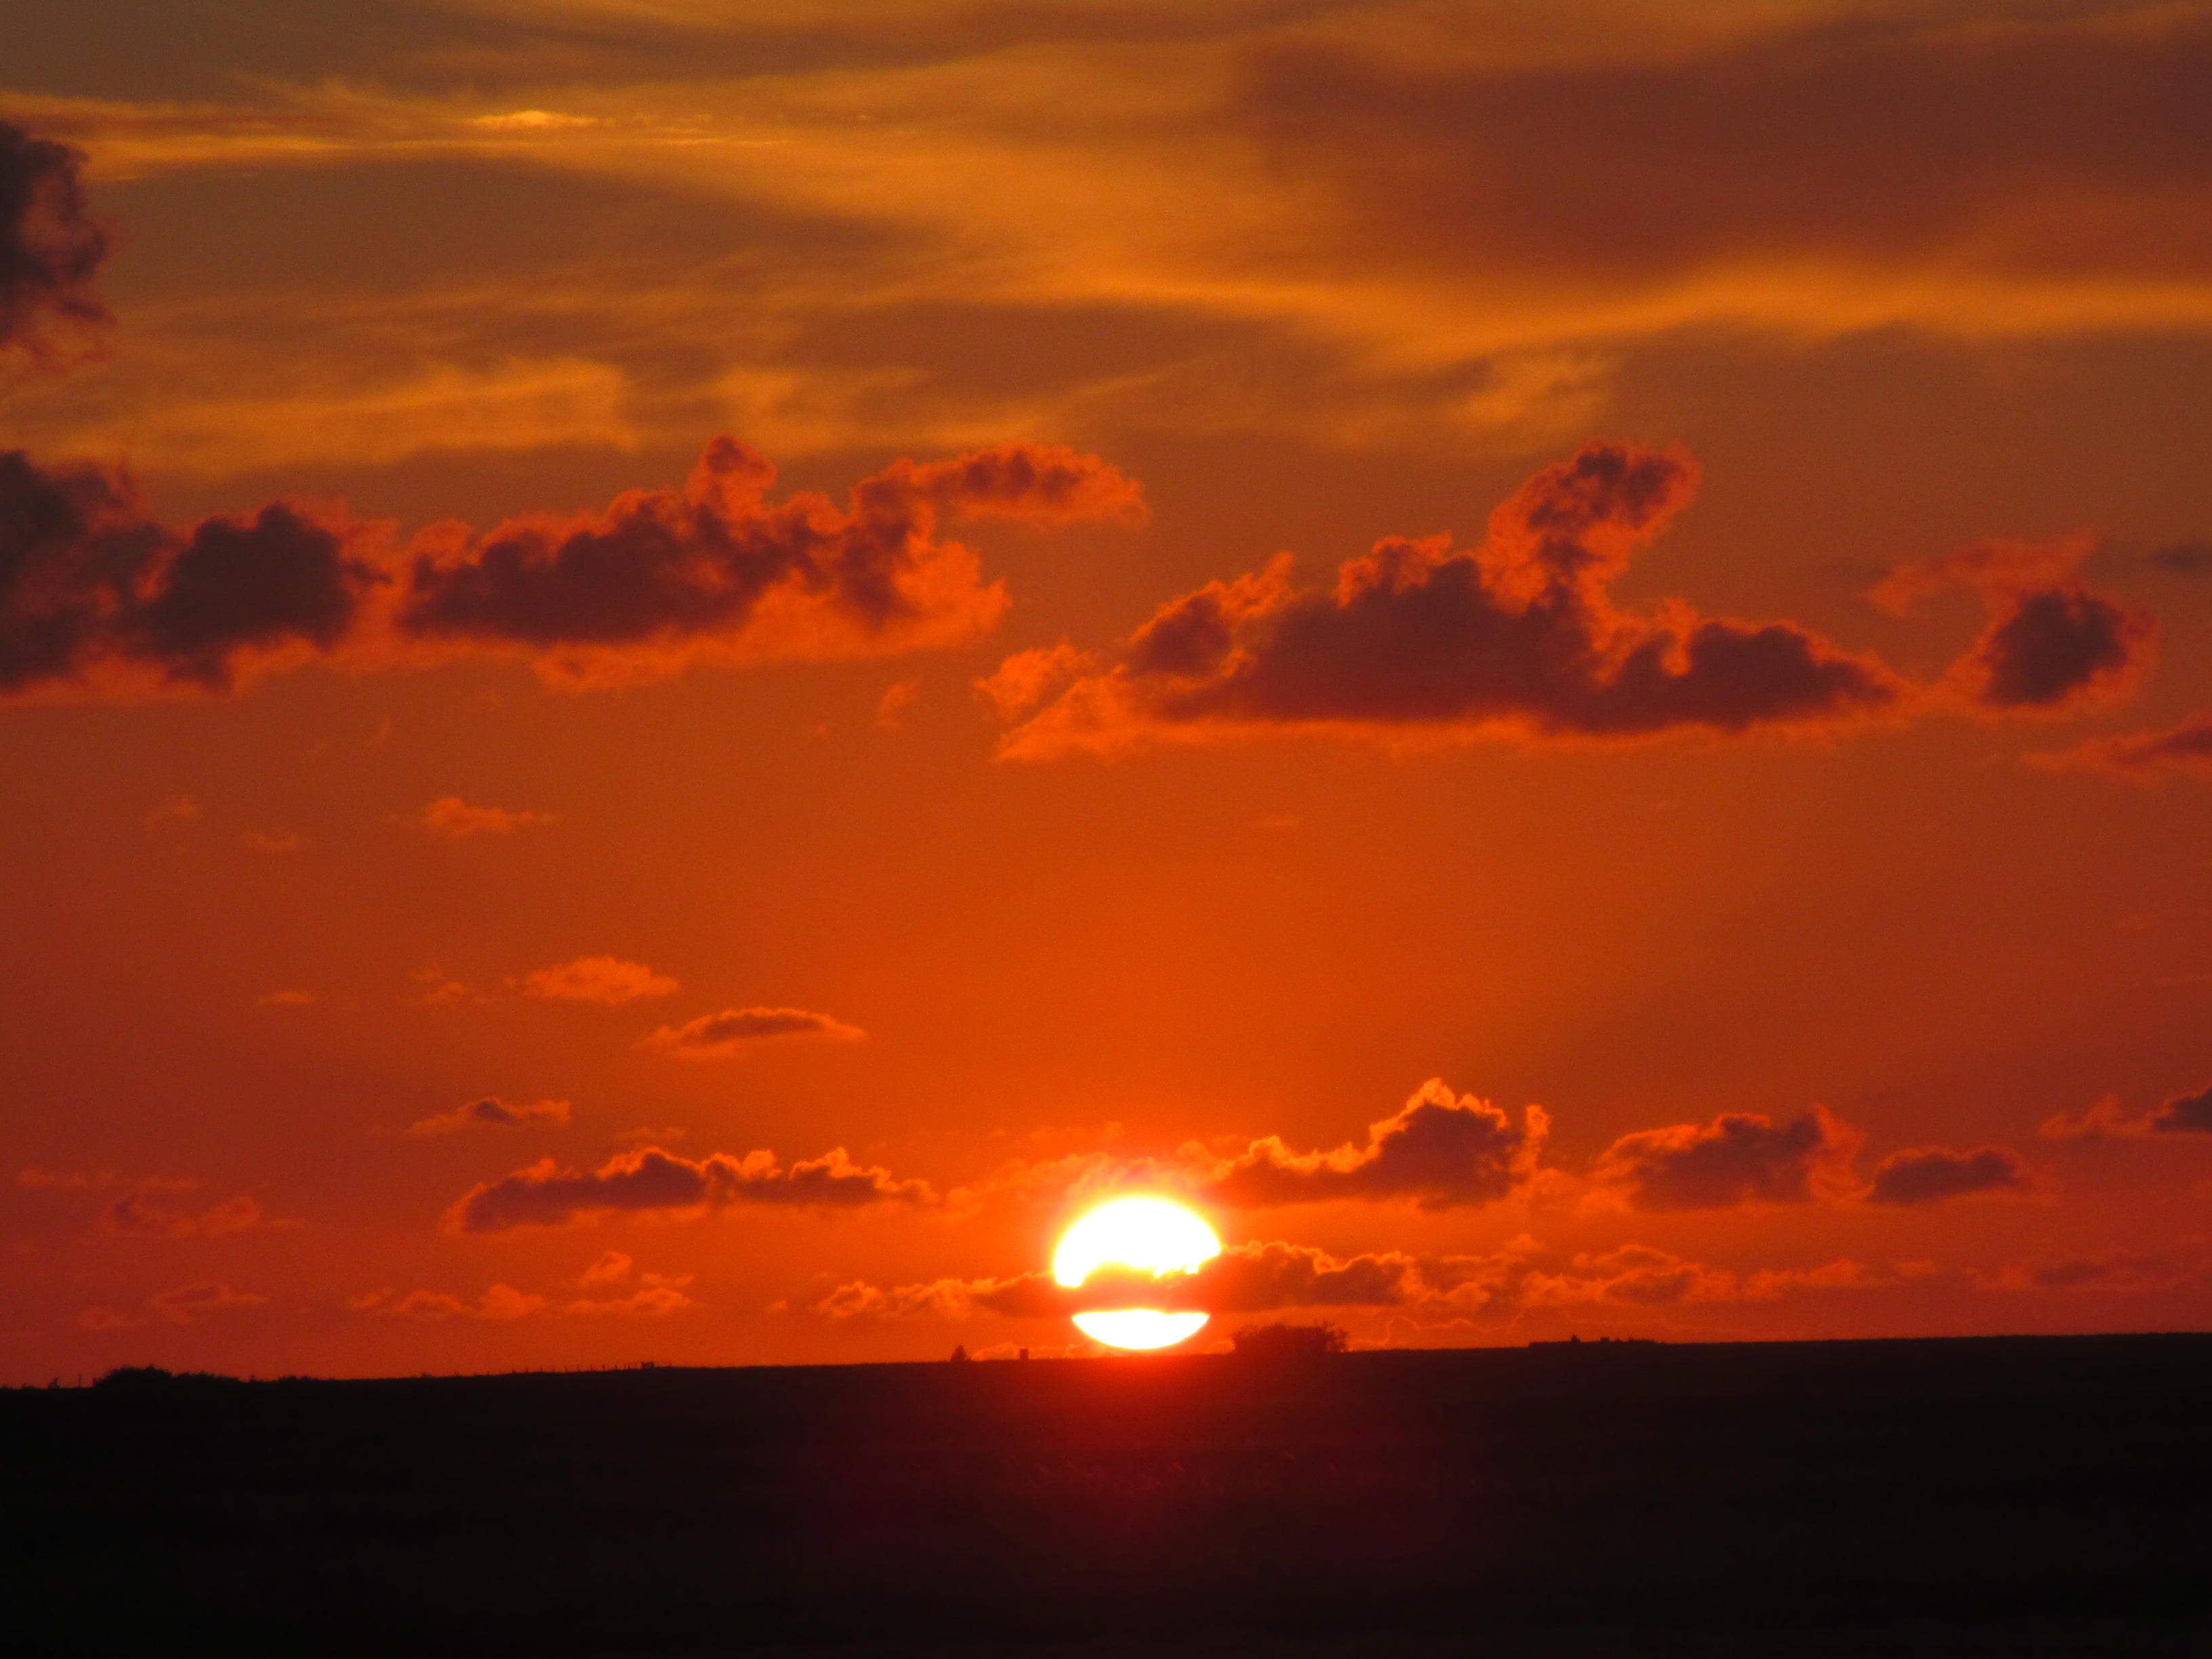
sea, horizon, cloud, sky, sun, sunrise, sunset, morning, dawn, atmosphere, dusk, evening, cumulus, island, north sea, afterglow, red sky at morning